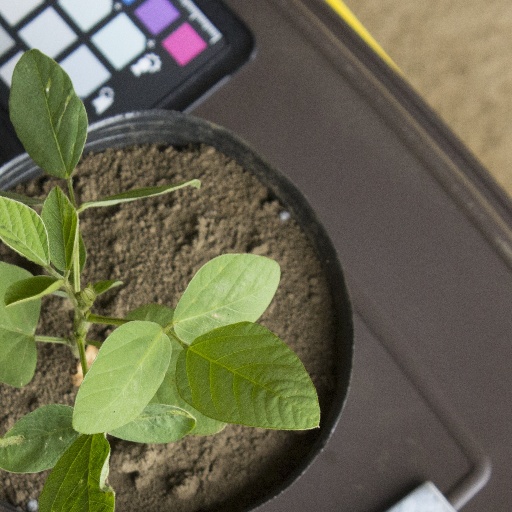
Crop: soybean